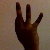
The image shows a hand gesture representing the number 9 in Indian Sign Language.